Asset Protection Agency

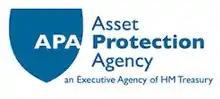
Logo of the Asset Protection Agency

The Asset Protection Agency (APA) was an executive agency of the Government of the United Kingdom, operating as part of HM Treasury. The APA was created in response to the late-2000s recession (caused by the 2008 financial crisis) to implement the Asset Protection Scheme (APS), part of the 2009 United Kingdom bank rescue package. It closed on 31 October 2012 following the ending of the APS.